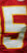
Number: 5